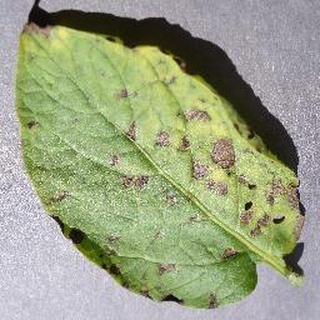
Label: potato_early_blight